Château de Comper

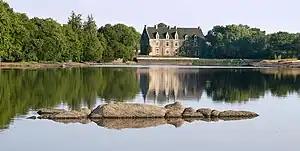
The Château de Comper in 2010

The Château de Comper is a former castle located in Paimpont forest (formerly known as Brocéliande), three kilometers to the east of the village of Concoret in the department of Morbihan in the region of Brittany, France. It has been rebuilt as a château. The name Comper, like Quimper, probably comes from the Breton word "kemper", which means confluence. It is surrounded by several streams and lakes.